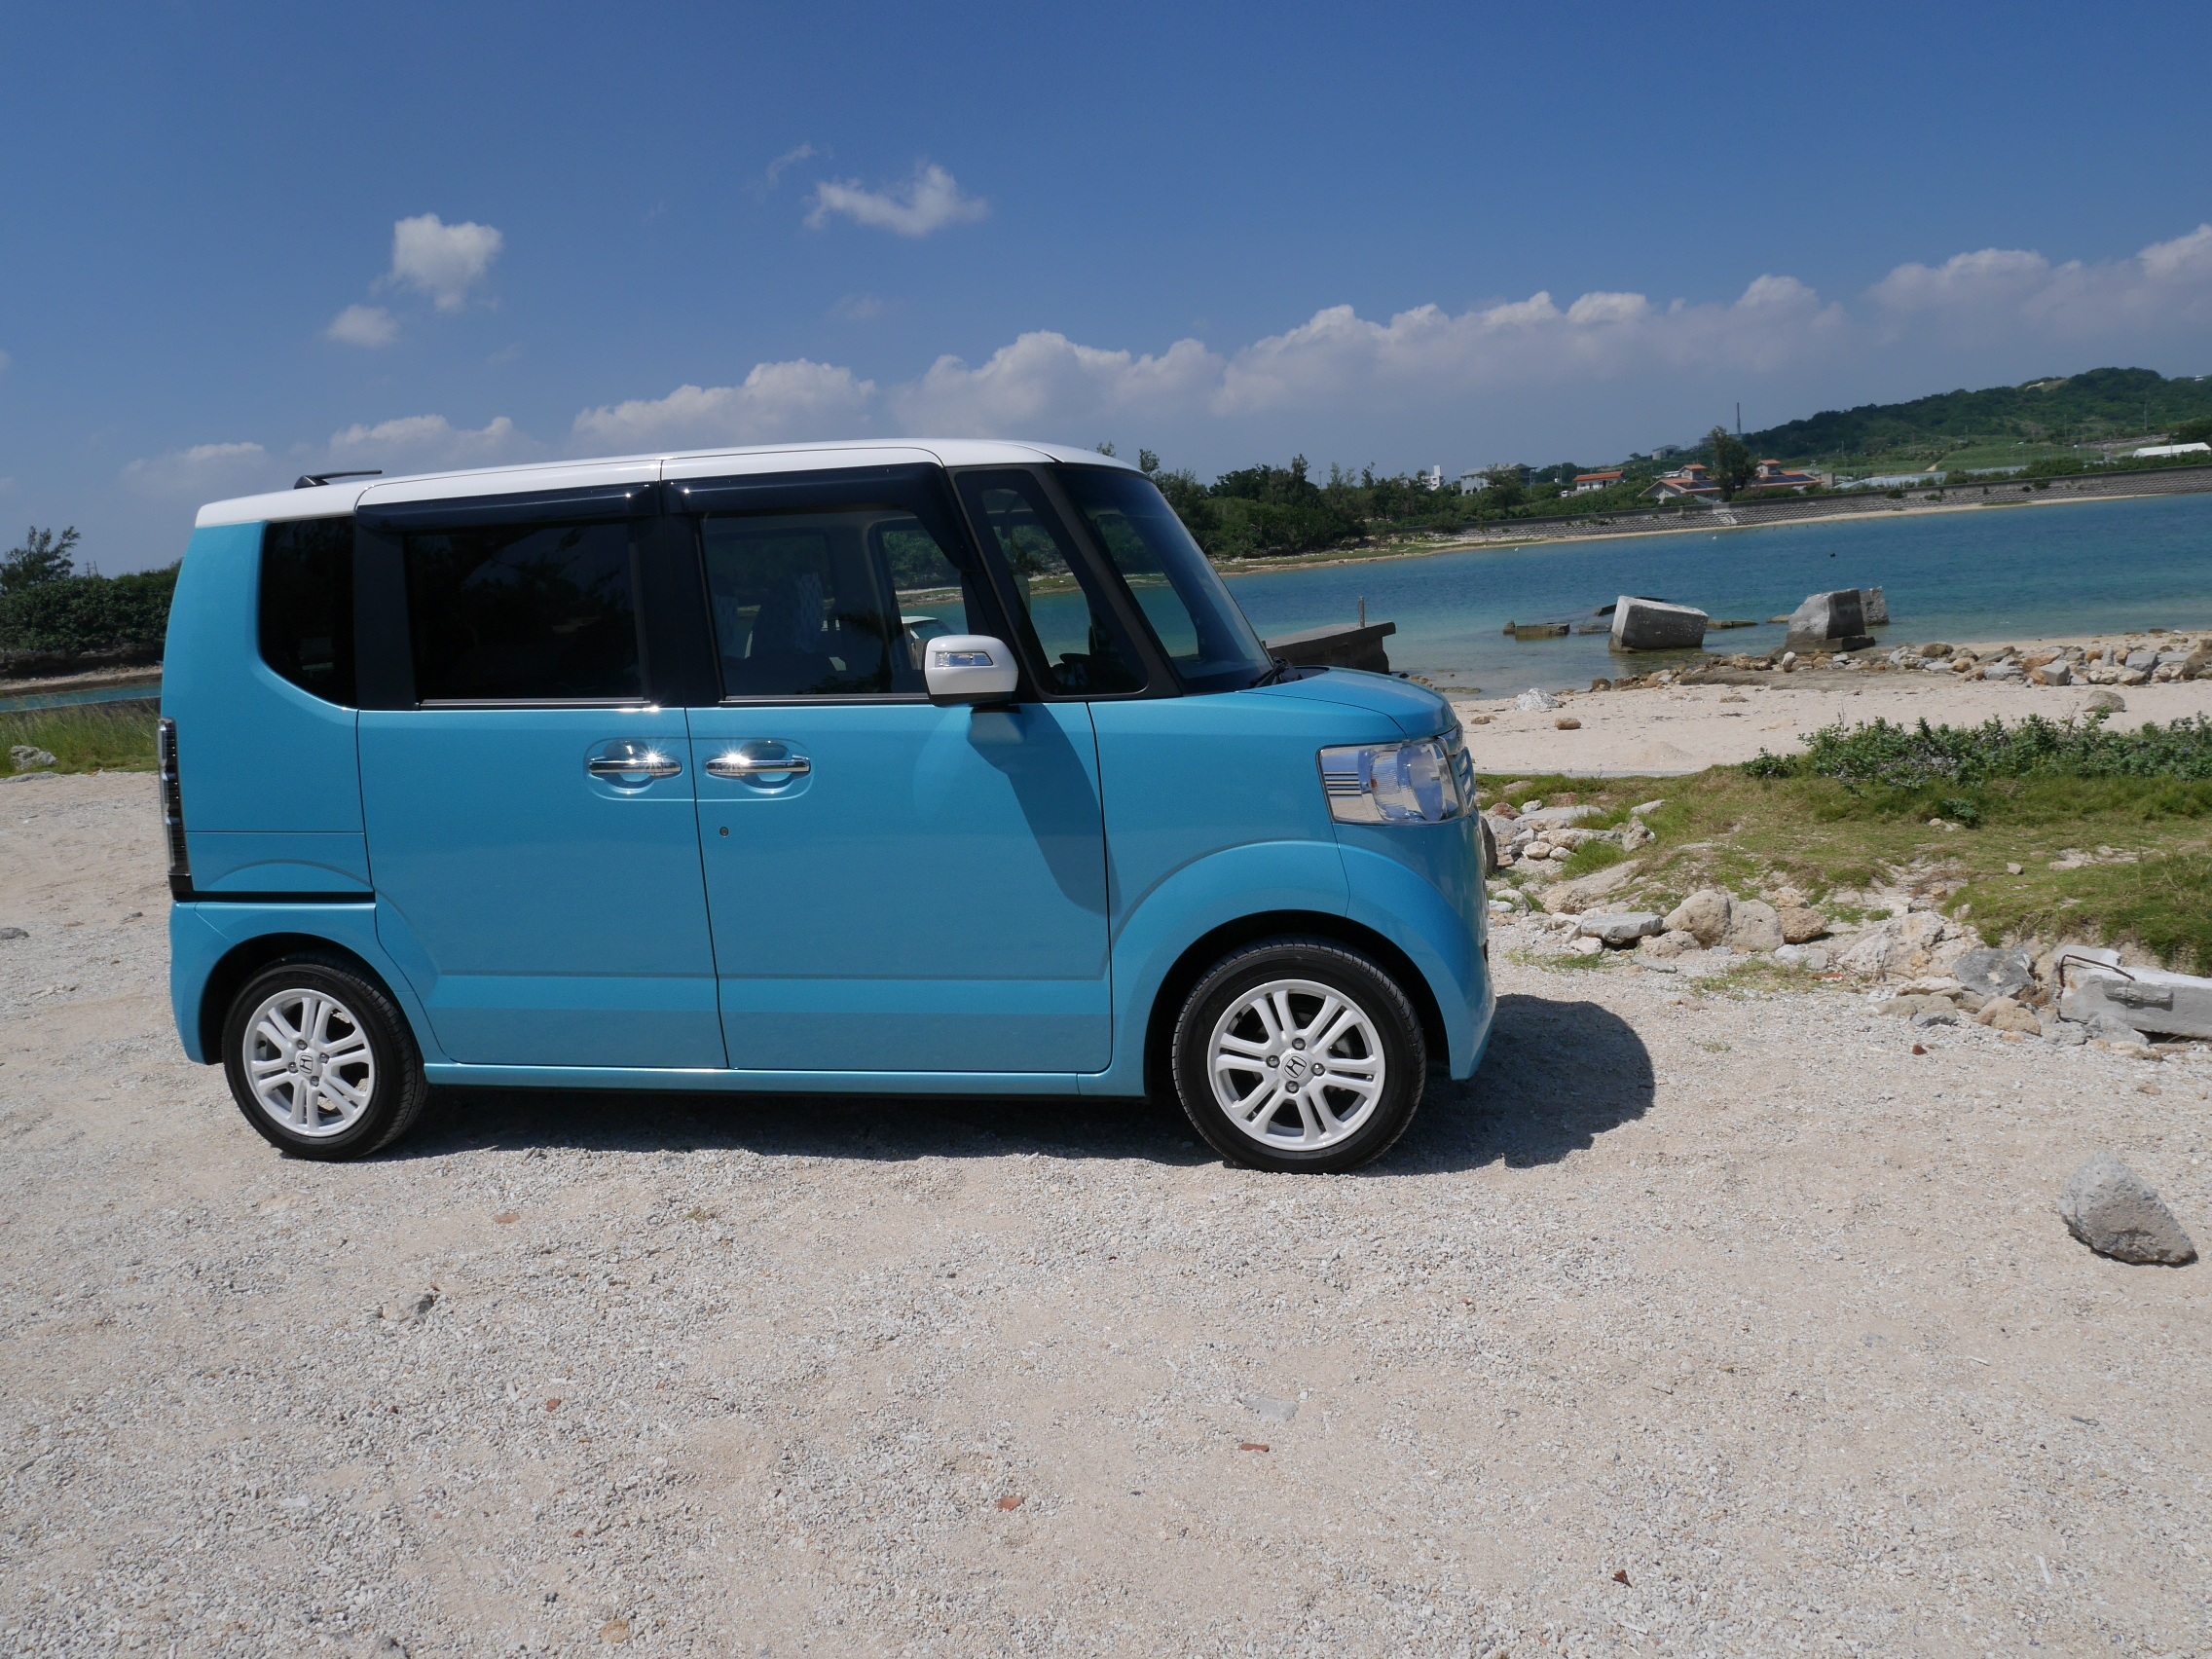
sea, car, vehicle, journey, drive, blue sky, honda, suzuki, okinawa, land vehicle, automobile make, compact car, microvan, compact sport utility vehicle, nbox, suzuki wagon r